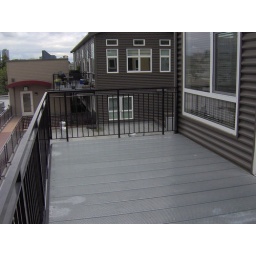
The balcony of my apartment in Dexter Lake Union, standing in one corner.